Sonian Forest

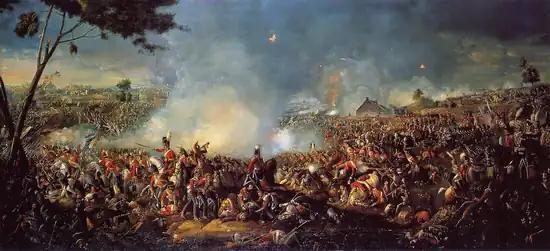
"The Battle of Waterloo"

The Forest of Soignes lay behind the Anglo-allied army of the Duke of Wellington at the Battle of Waterloo. From Roman times, it had generally been seen as a tactical blunder to position troops for battle in front of woodland because it hampers their ability to retreat. Napoleon in "Mémoires pour servir à l'histoire de France en 1815, avec le plan de la bataille de Mont-Saint-Jean" repeatedly criticised the Duke of Wellington's choice of battle field because of the forest to his rear.